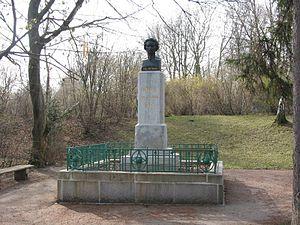
La symphonie nᵒ 6 en fa majeur, opus 68, dite Pastorale, de Ludwig van Beethoven, est composée entre 1805 et 1808. Beethoven l'intitule précisément dans une lettre à Breitkopf & Härtel: Symphonie Pastorale, ou Souvenir de la vie rustique, plutôt émotion exprimée que peinture descriptive et la co-dédie au prince Lobkowitz et au comte Razumovsky. L'œuvre est créée le 22 décembre 1808 au Theater an der Wien de Vienne et publiée en avril 1809 chez Breitkopf & Härtel, jouée et publiée en même temps que la 5°.